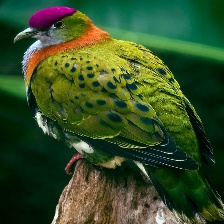
Species: SCARLET CROWNED FRUIT DOVE
Scientific name: PTILINOPUS INSULARIS